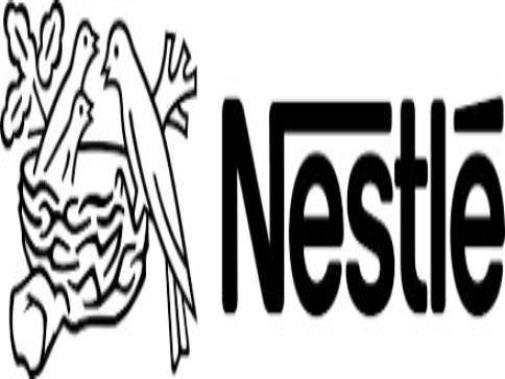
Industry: Food